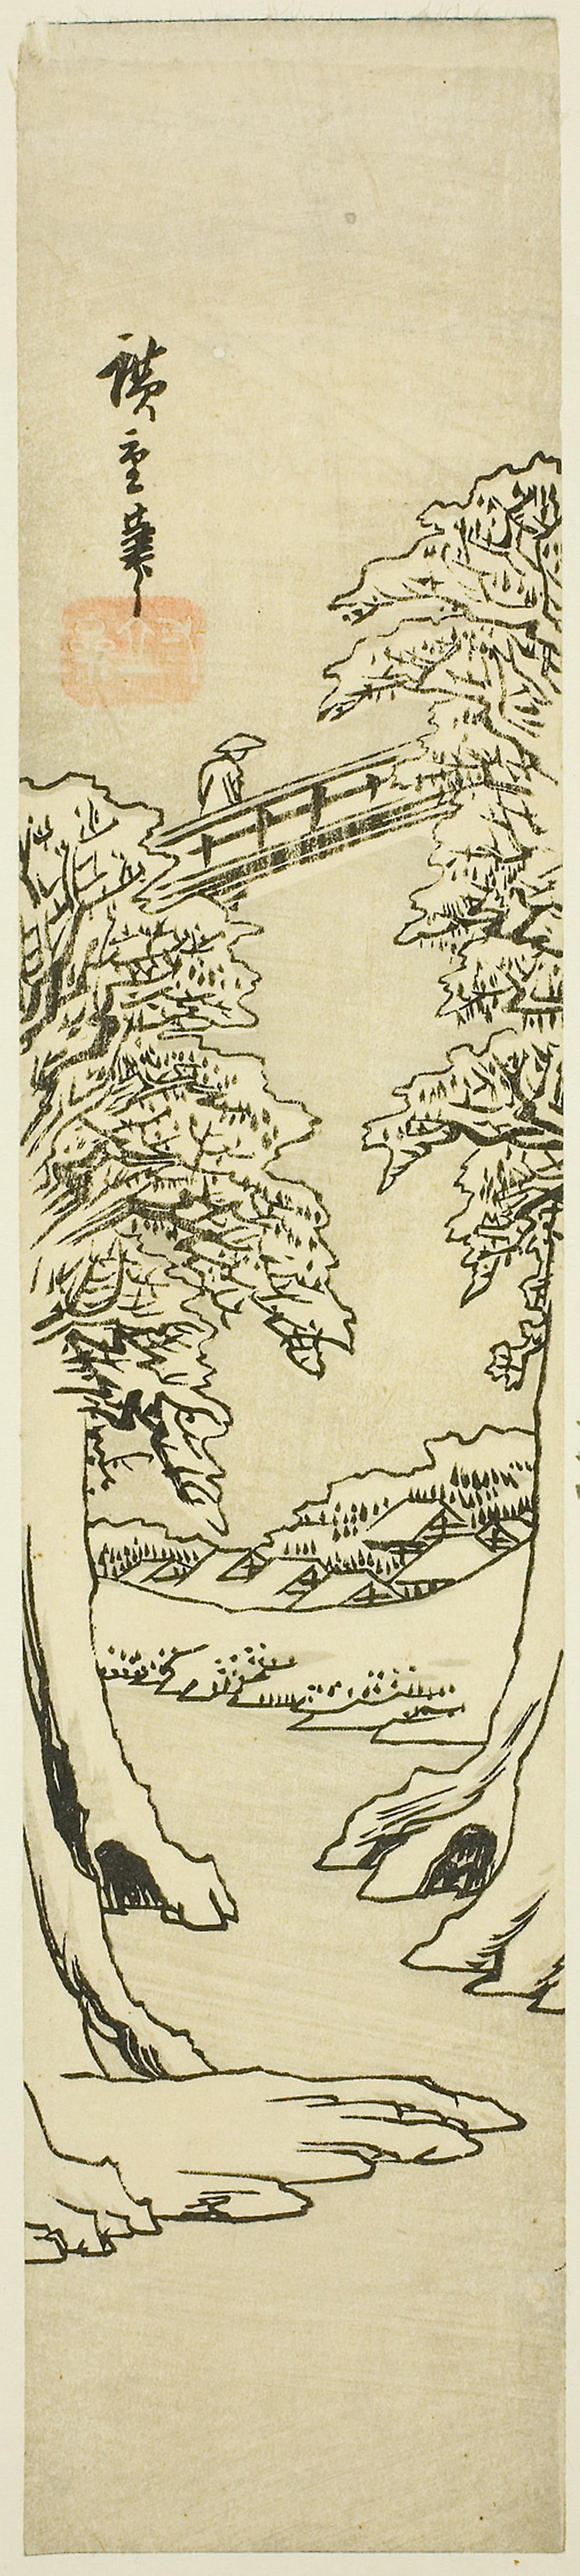
botany, tree, line art, plant